Pioneer Valley Transit Authority

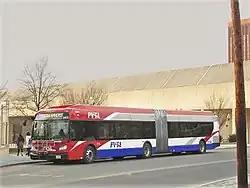
A route 31 PVTA/UMass bus at the UMass Amherst Fine Arts Center

University of Massachusetts Transportation Services operates PVTA's routes through the Five Colleges area in eastern Hampshire County and neighboring towns, with most of the routes centered around UMass Amherst, the largest ridership generator in the service area. UMass Transit Services is a department within the University of Massachusetts Amherst. The UMass Transit garage is located on-campus at 255 Governors Drive, Amherst. All UMass Transit fixed-route buses are numbered in the 3000 series. UMass Transit is a student-based organization with more than 90% of the employees (i.e. bus drivers, mechanics, dispatchers) being UMass students, with the remaining employees falling under University 03 employment status or full time administrators. UMass Transit Services is one of the oldest student driver groups in the country, having been founded in 1969 as a demonstration grant from the Urban Mass Transit Administration. UMass Transit Services operates 10 routes with a fleet of 40 transit vehicles (35' - 60'). Service runs 12 months a year, 20 hours per day, seven days per week. Route B79 was originally operated by the Quaboag Valley Community Development Corporation and the Town of Ware, through its Quaboag Connector partnership. PVTA reassigned operation of this route to UMass Transit Services, starting on January 5, 2025.